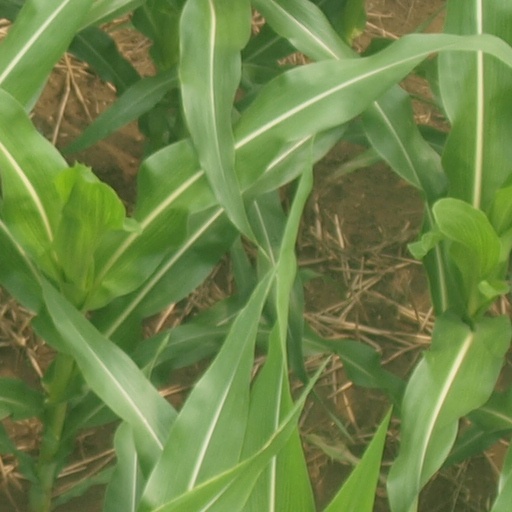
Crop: maize; corn